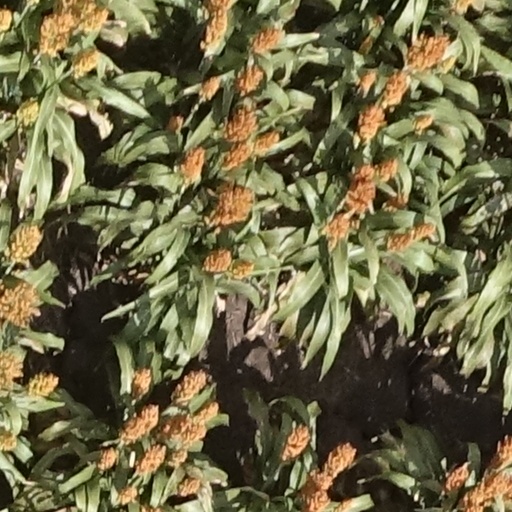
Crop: sorghum